Northern front, East Africa, 1940

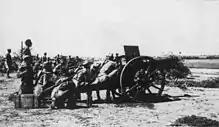
Italian artillery firing on Kassala.

At Kassala, the 12th Colonial Brigade built anti-tank defences, machine-gun posts and strongpoints. The Italians were disappointed to find no strong anti-British sentiment among the Sudanese population. During the Italian attack at Kassala a battalion of Italian colonial troops and a "banda" (pl. irregulars) attacked Gallabat and forced No. 3 Company, Eastern Arab Corps to retire. Karora was occupied unopposed when the Sudanese police were ordered to withdraw and at Kurmuk on 7 July, another colonial battalion and a supported by artillery and aircraft, overcame a force of 60 Sudanese police after a short engagement.